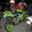
Label: motorcycle